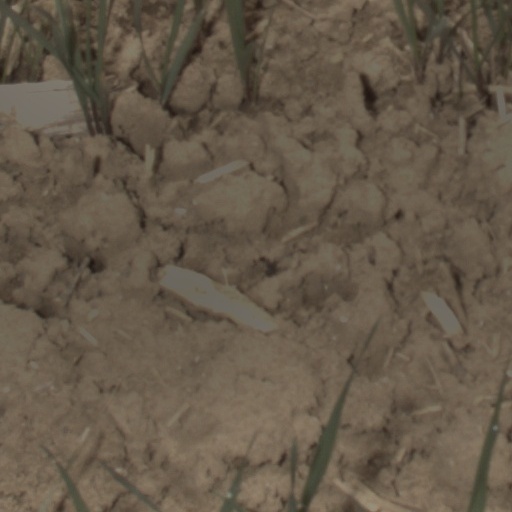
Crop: wheat